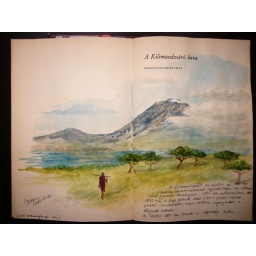
I paint it with watercolours and I drew black gel-pen into the Hemingway book bought in the second-hand bookshop.